Islam in the Netherlands

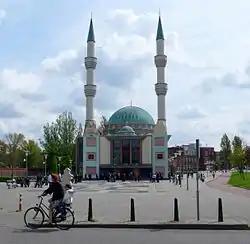
Mevlana Mosque in Rotterdam built in 2001

In the early 1970s, Muslims represented less than one percent of the population which grew to about six percent in the late 2010s. During the same period, large parts of the Dutch population lost their faith and the Netherlands transformed from a religious society that was segregated along the lines of Protestant, Catholic and socialist lines into a secular society which was characterised by progressive values.